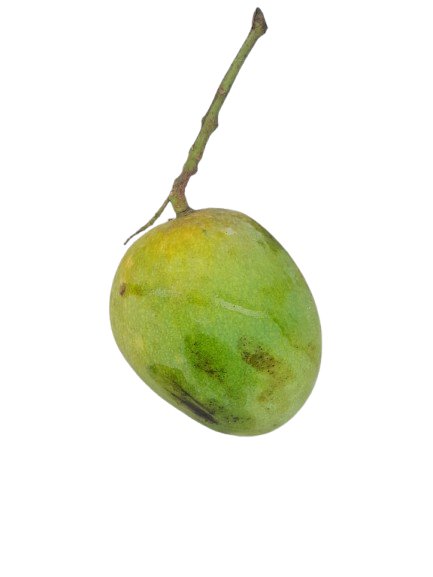
Mango variety: Himsagar